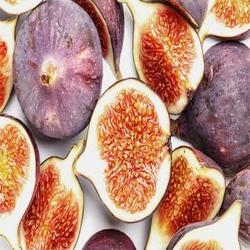
Label: Fig